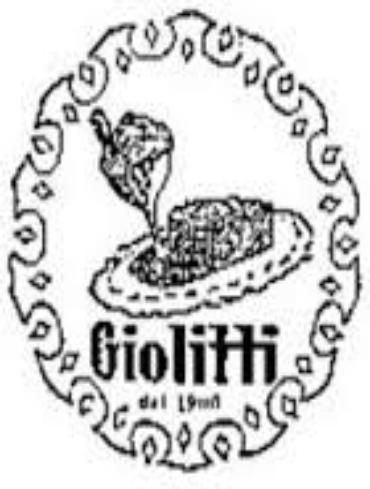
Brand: Giolitti
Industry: Food